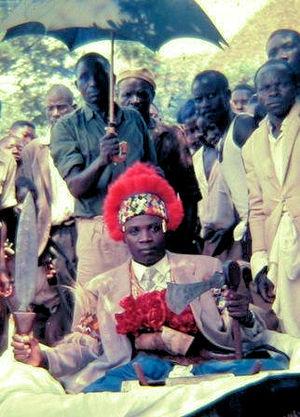
Le Kazembe est un royaume dont le territoire se situait dans l'actuelle Zambie. Pendant plus de 250 ans c'est un État influent, peuplé par les peuples Lunda orientaux et Luba, locuteurs du swahili, du bemba et du luba-katanga. Sa position, sur les routes commerciales, dans une région bien arrosée, relativement fertile et peuplée, dotée de ressources forestières, piscicoles et agricoles, attire au XIXᵉ siècle les commerçants et les explorateurs, tel David Livingstone.